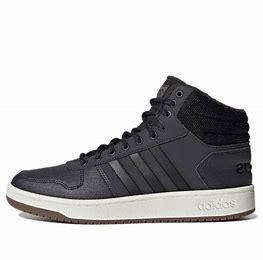
Brand: adidas
Model: neo Adidas NEO Hoops 2